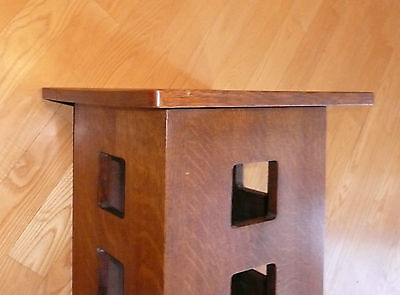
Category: table